List of NHL players with 1,000 games played

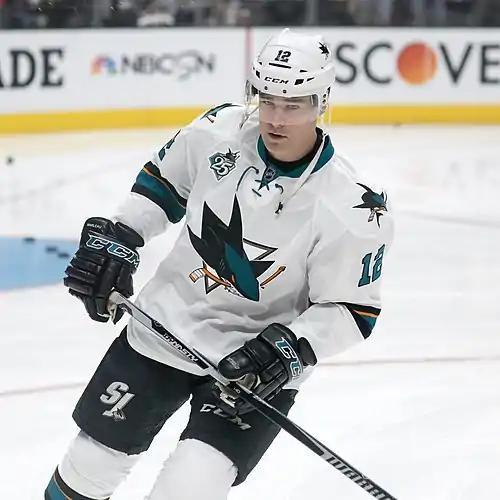
Patrick Marleau with the San Jose Sharks

The National Hockey League (NHL) is the major professional ice hockey league which operates in Canada and the United States. Since its inception in , 408 players have played at least 1,000 regular season games, varying in amounts between Patrick Marleau's 1,779 to Bernie Federko's 1,000. Of these players, a number have been inducted into the Hockey Hall of Fame. From 1961 until being surpassed by Marleau on April 19, 2021, the record for most games played was held by Gordie Howe, who played 1,767 games. A player who reaches the milestone is awarded a silver stick.